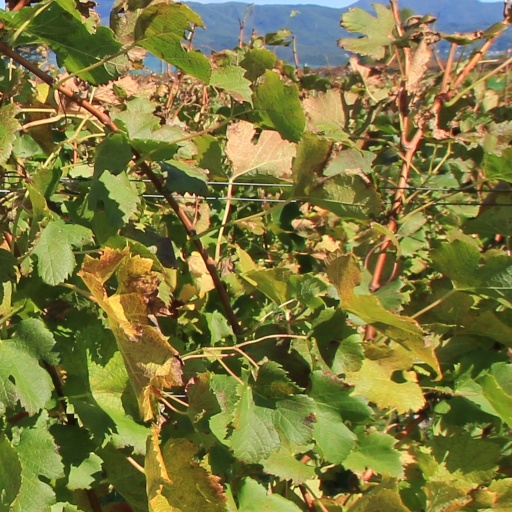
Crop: grape